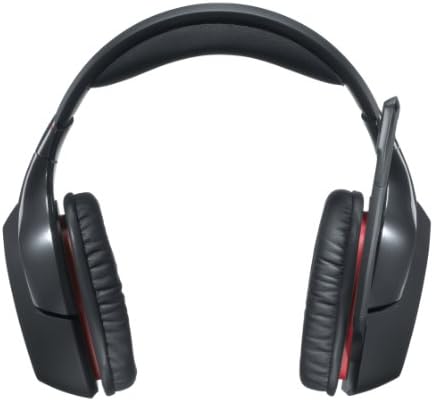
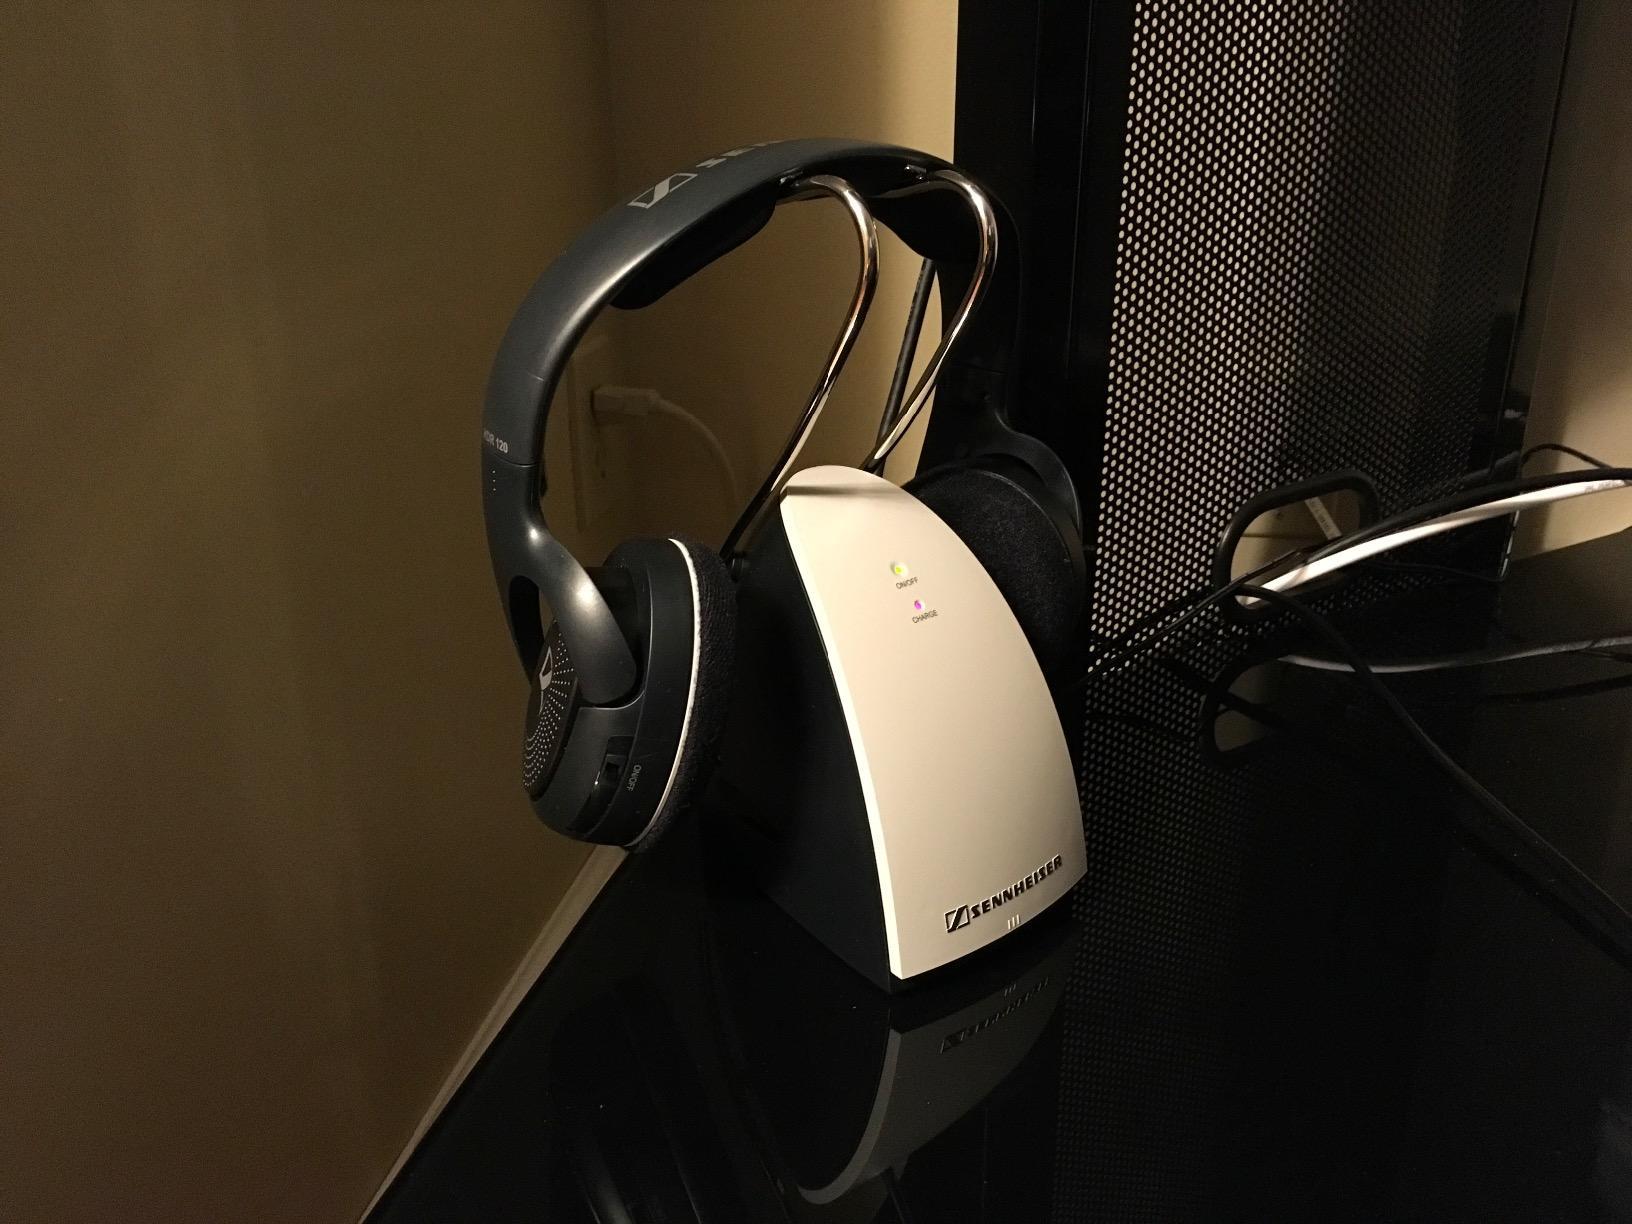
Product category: headphones
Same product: no